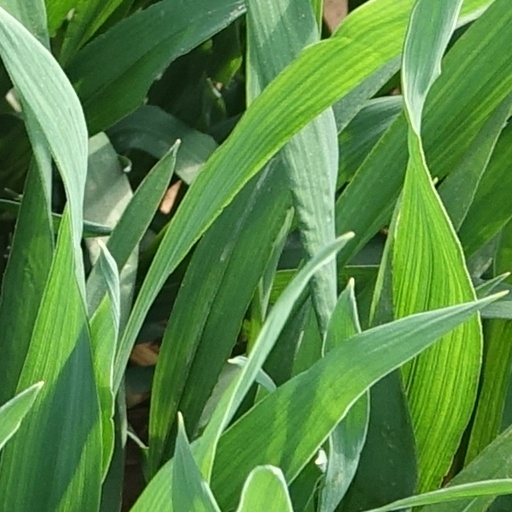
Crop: wheat